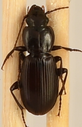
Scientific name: Pterostichus restrictus
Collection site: Niwot Ridge NEON (NIWO), plot NIWO_001